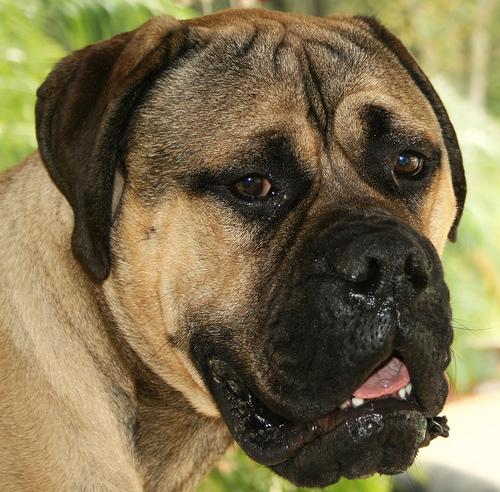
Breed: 231-n000077-bull_mastiff